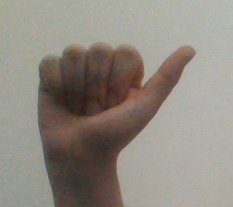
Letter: dhad